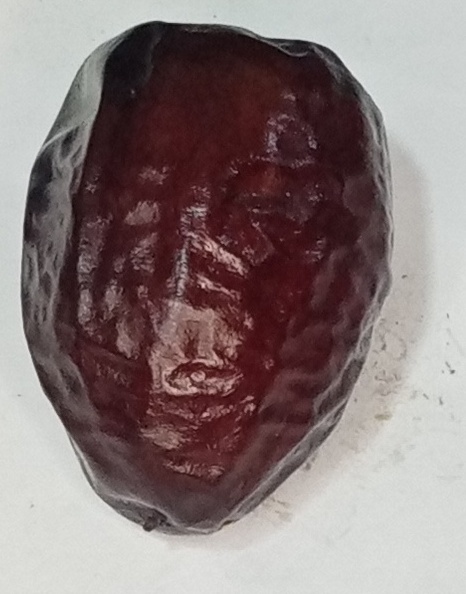
Variety: kupro
Size: large
Grade: grade-3